Kazuki Nakajima

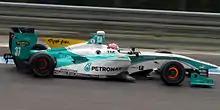
Nakajima driving the Dallara SF14 for TOM'S in 2014.

After a successful test in late 2010, Nakajima moved back to the Japanese racing scene by competing in Formula Nippon for 2011. Driving for the TOM'S team, he won his first race at the second round of the season, held at Autopolis, which also moved him into the lead of the drivers' standings. He ultimately finished runner-up to André Lotterer. He continued in the series for the 2012 season winning the title. In the 2013 season he could not defend his Super Formula title finishing 4th overall. However, in the 2014 season he regained the title with his Petronas Team TOM'S team. In the 2015 season he ended up 2nd overall.